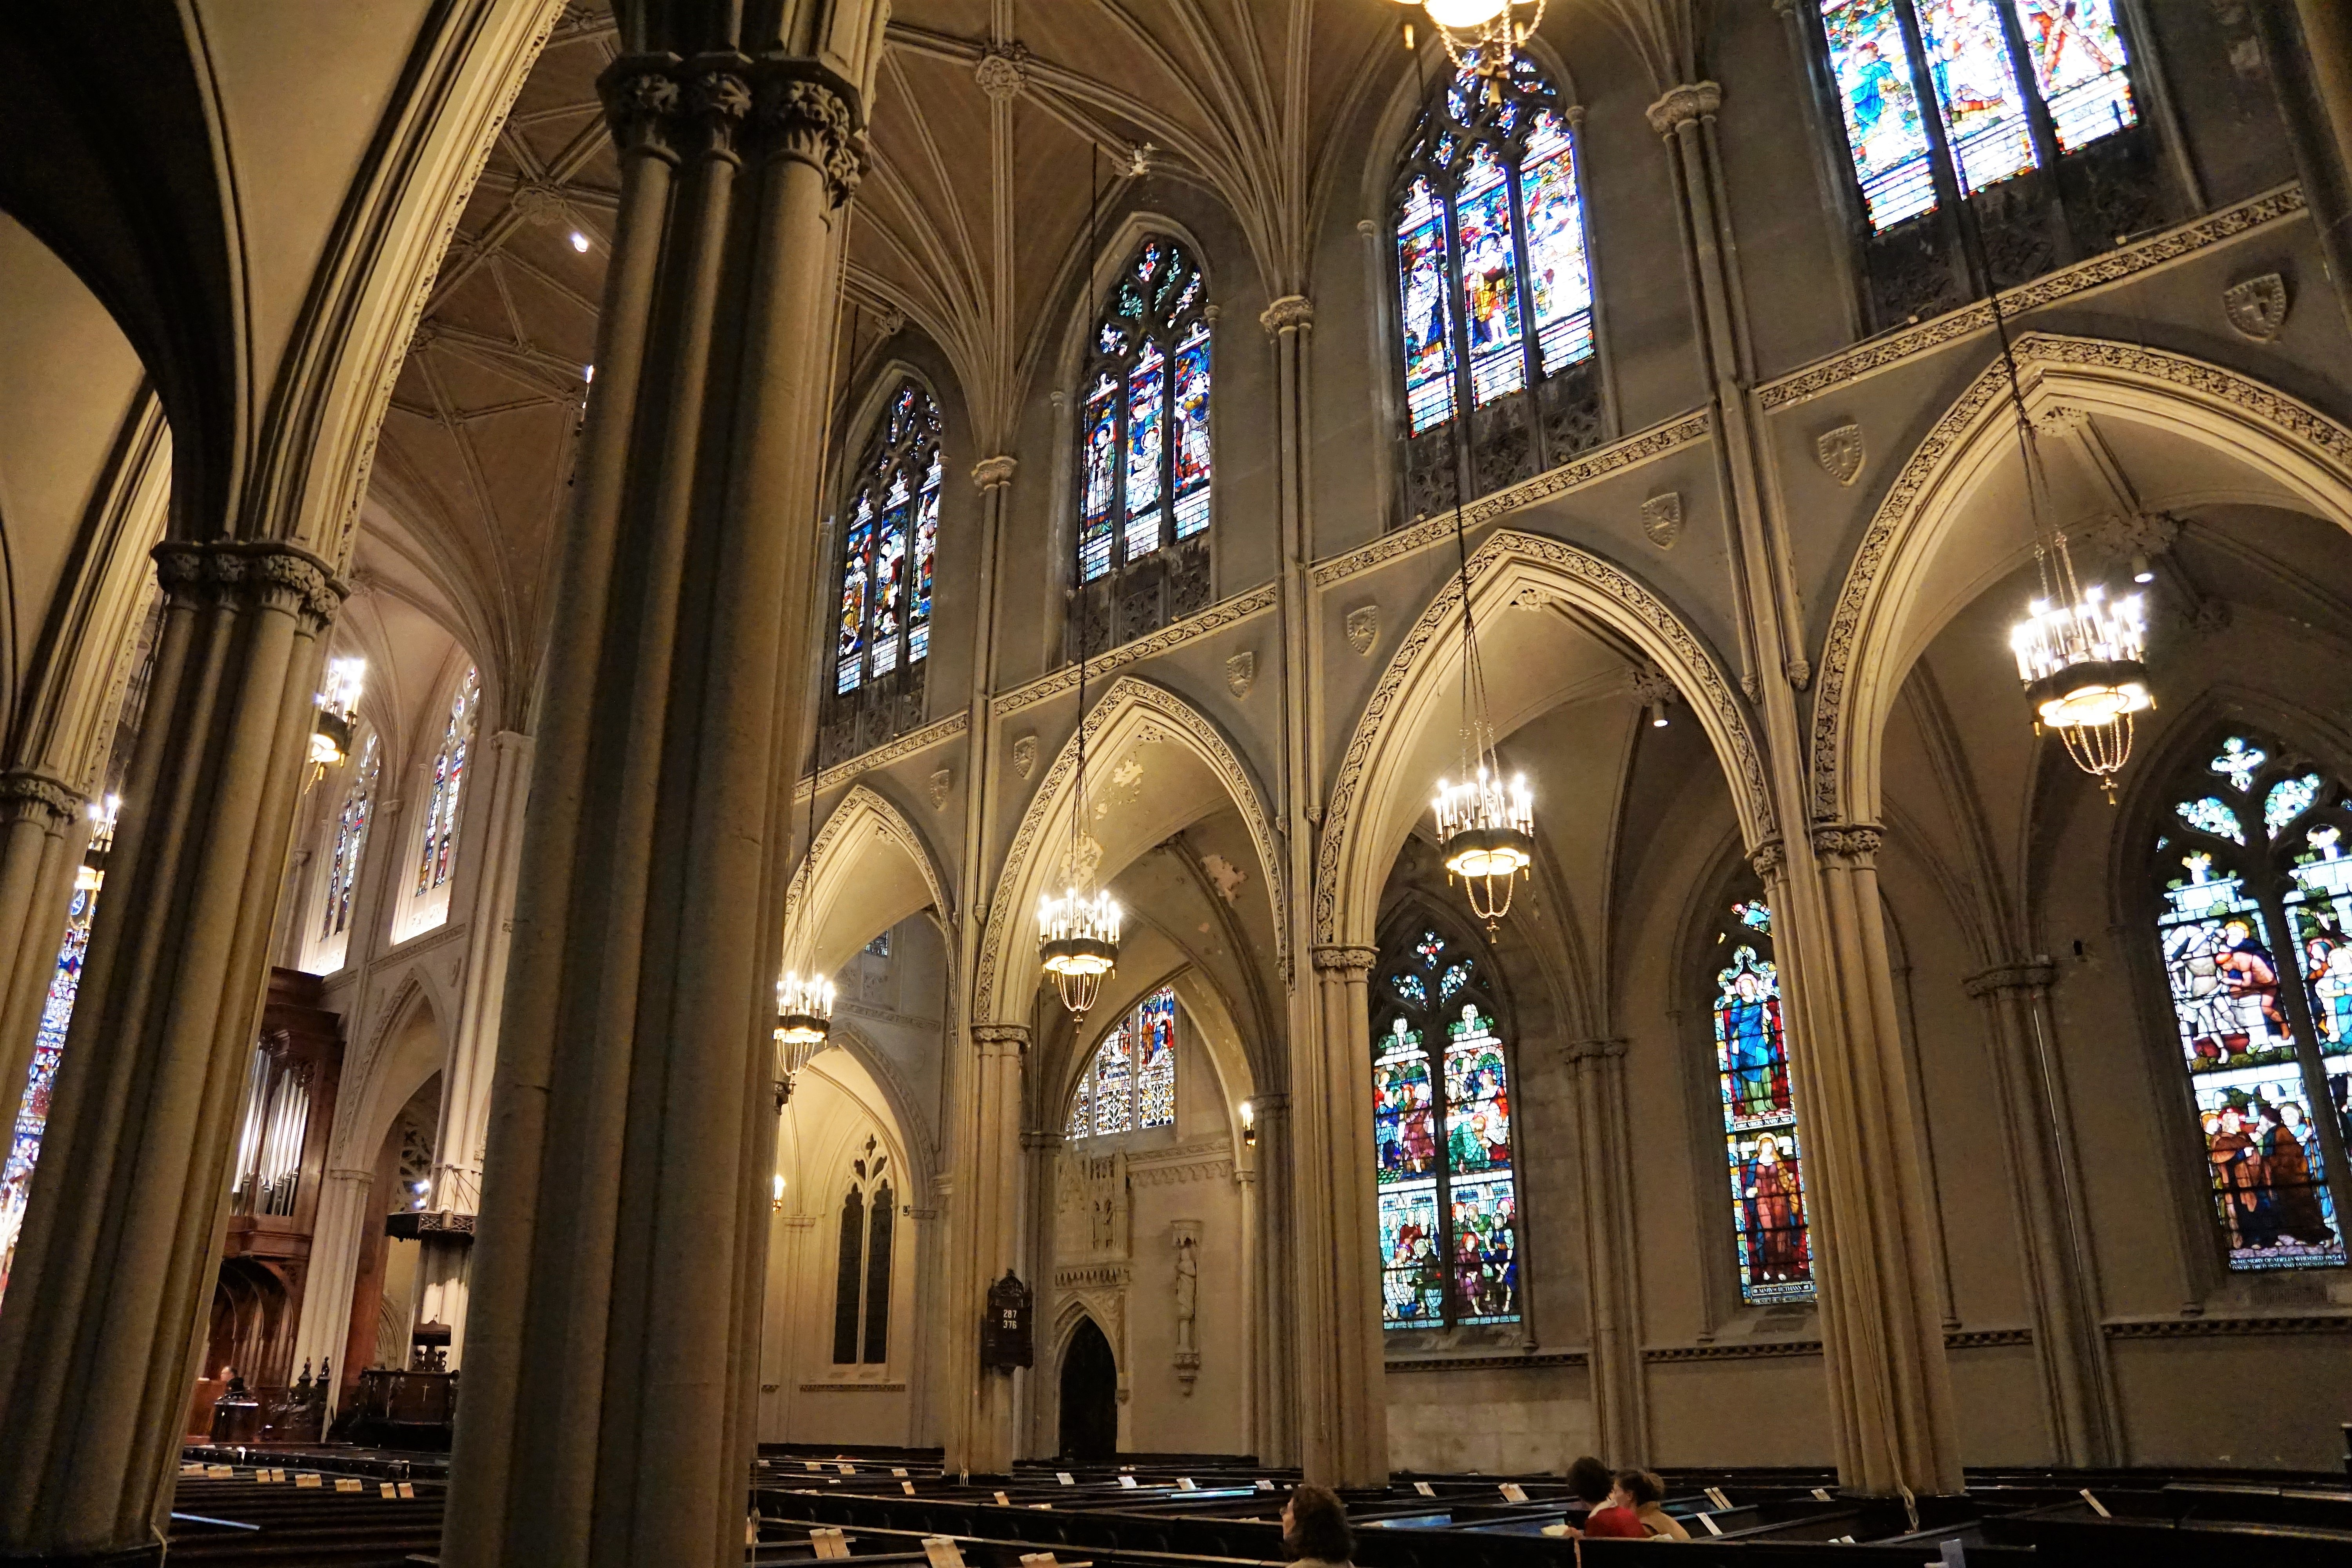
window, glass, building, new york, arch, religion, church, cathedral, chapel, place of worship, basilica, gothic architecture